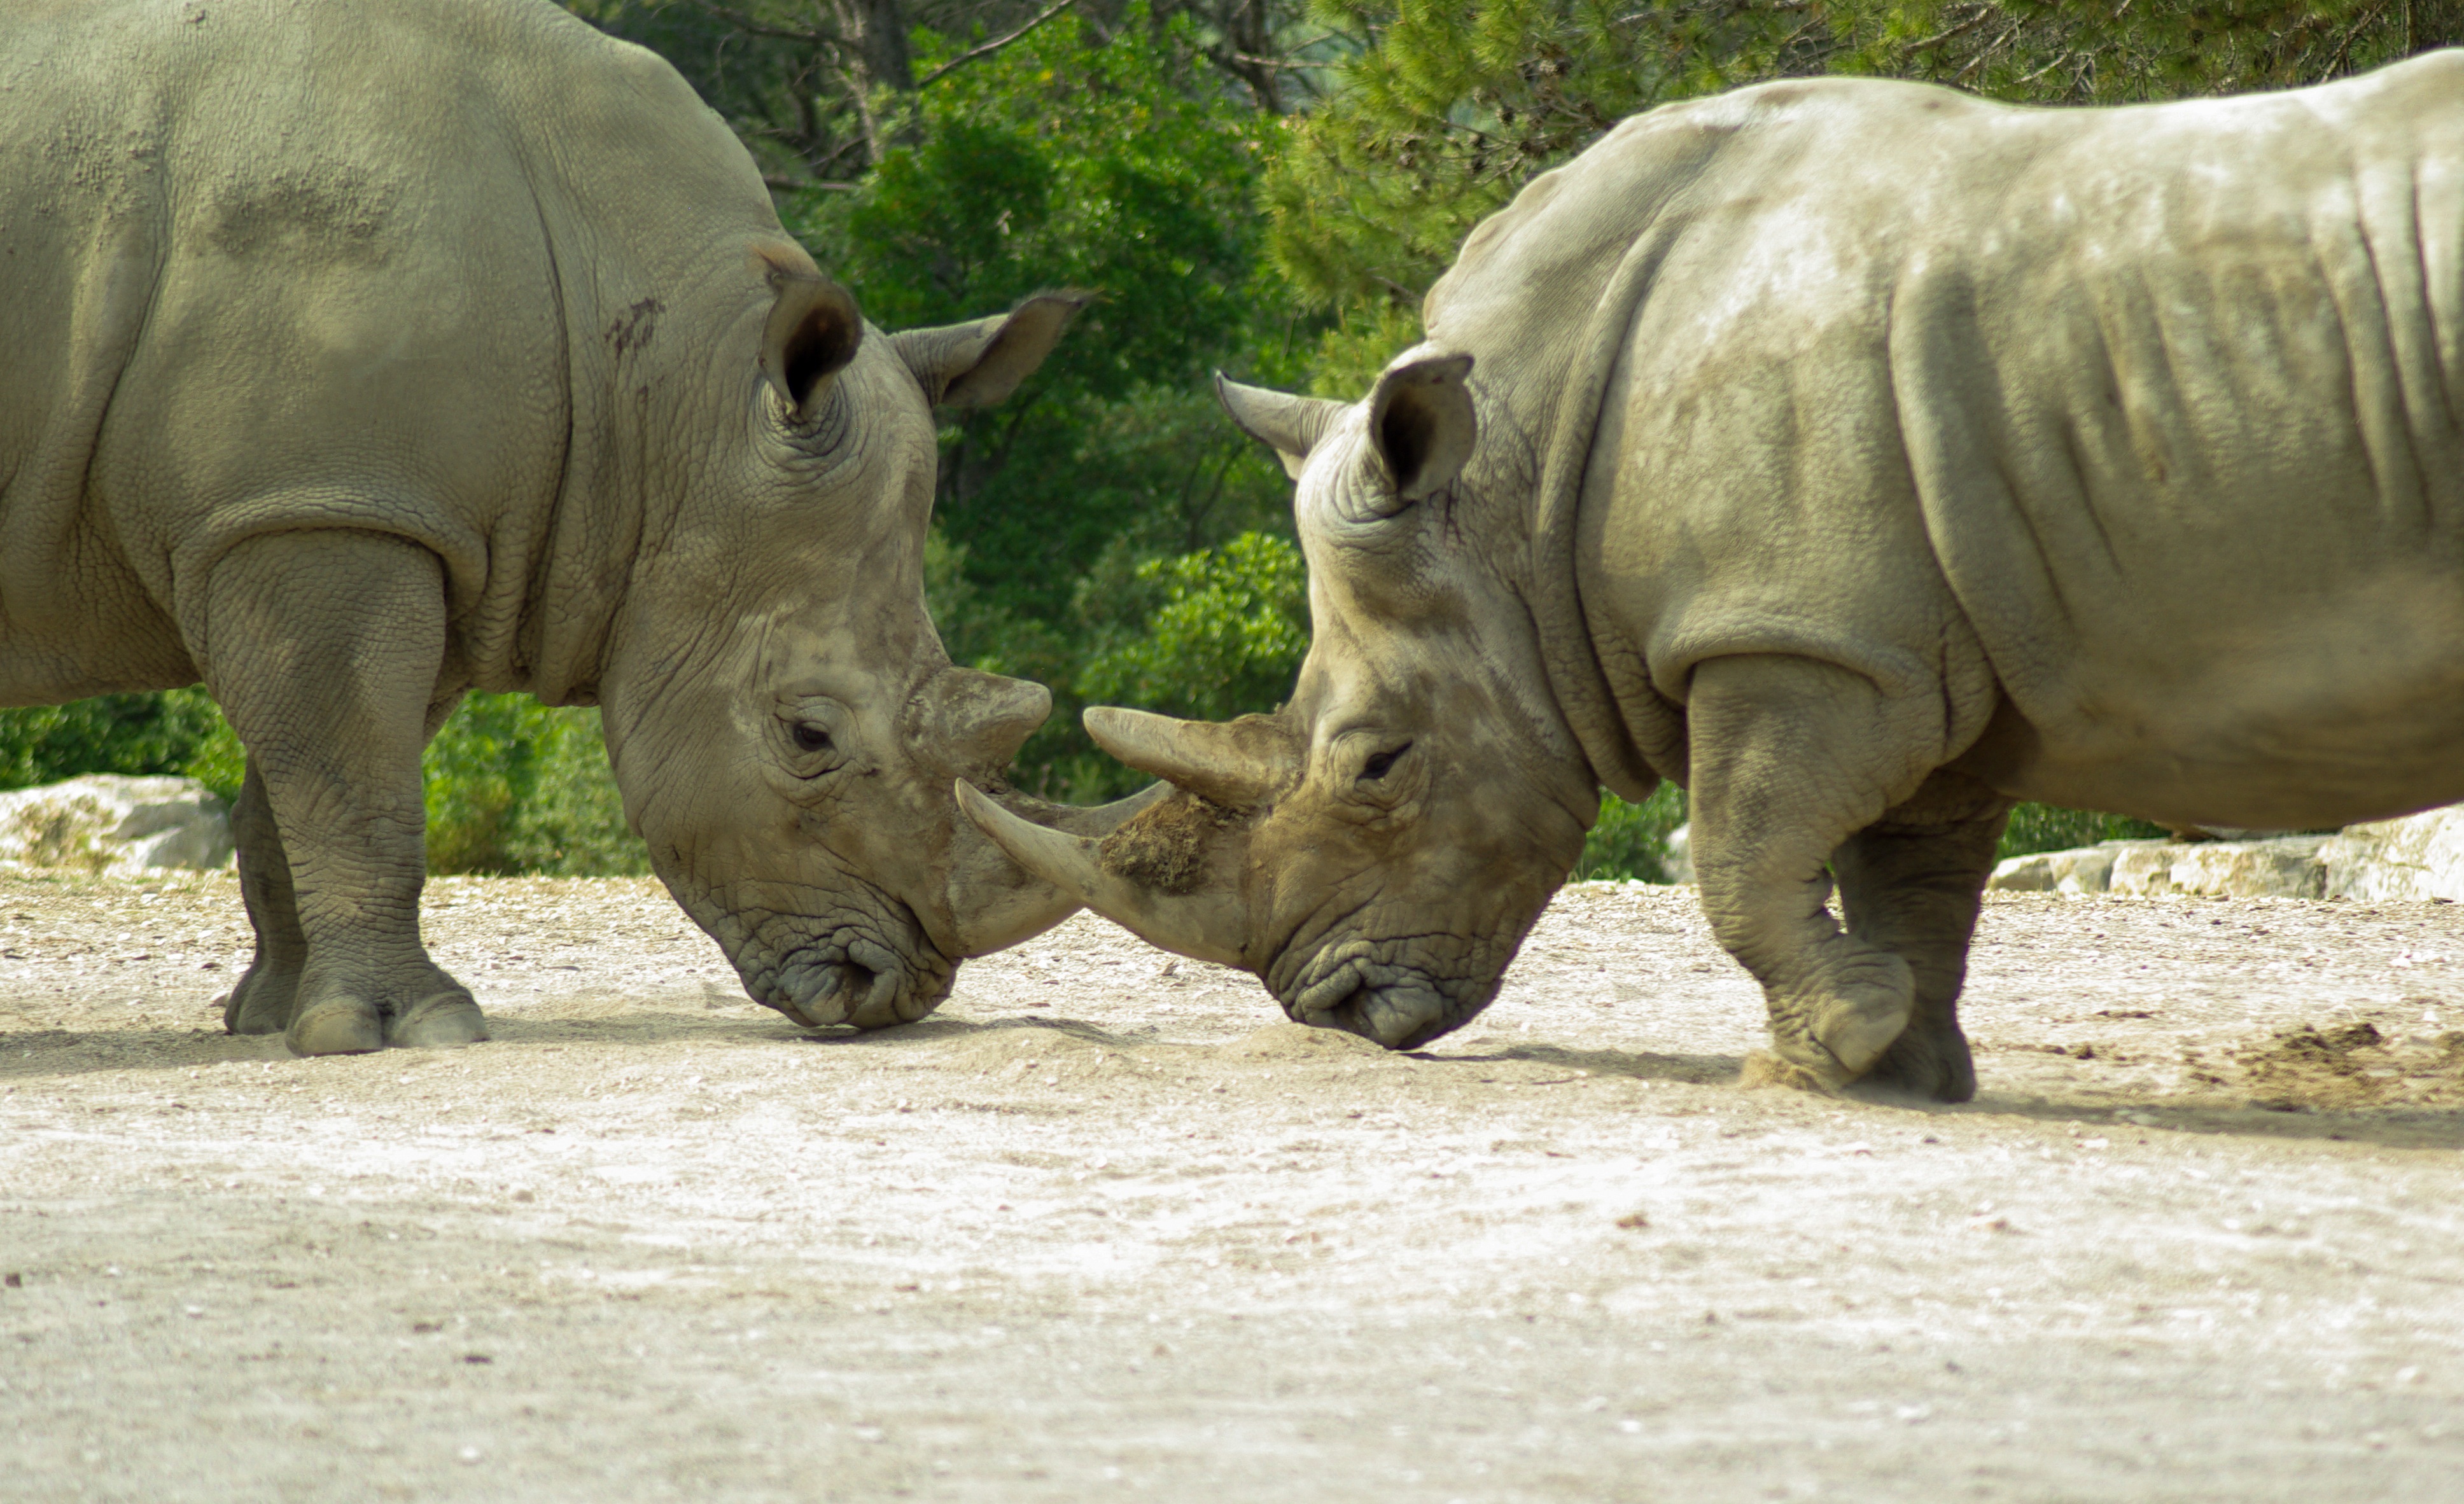
wildlife, zoo, horn, mammal, fauna, fight, wild animal, rhinoceros, safari